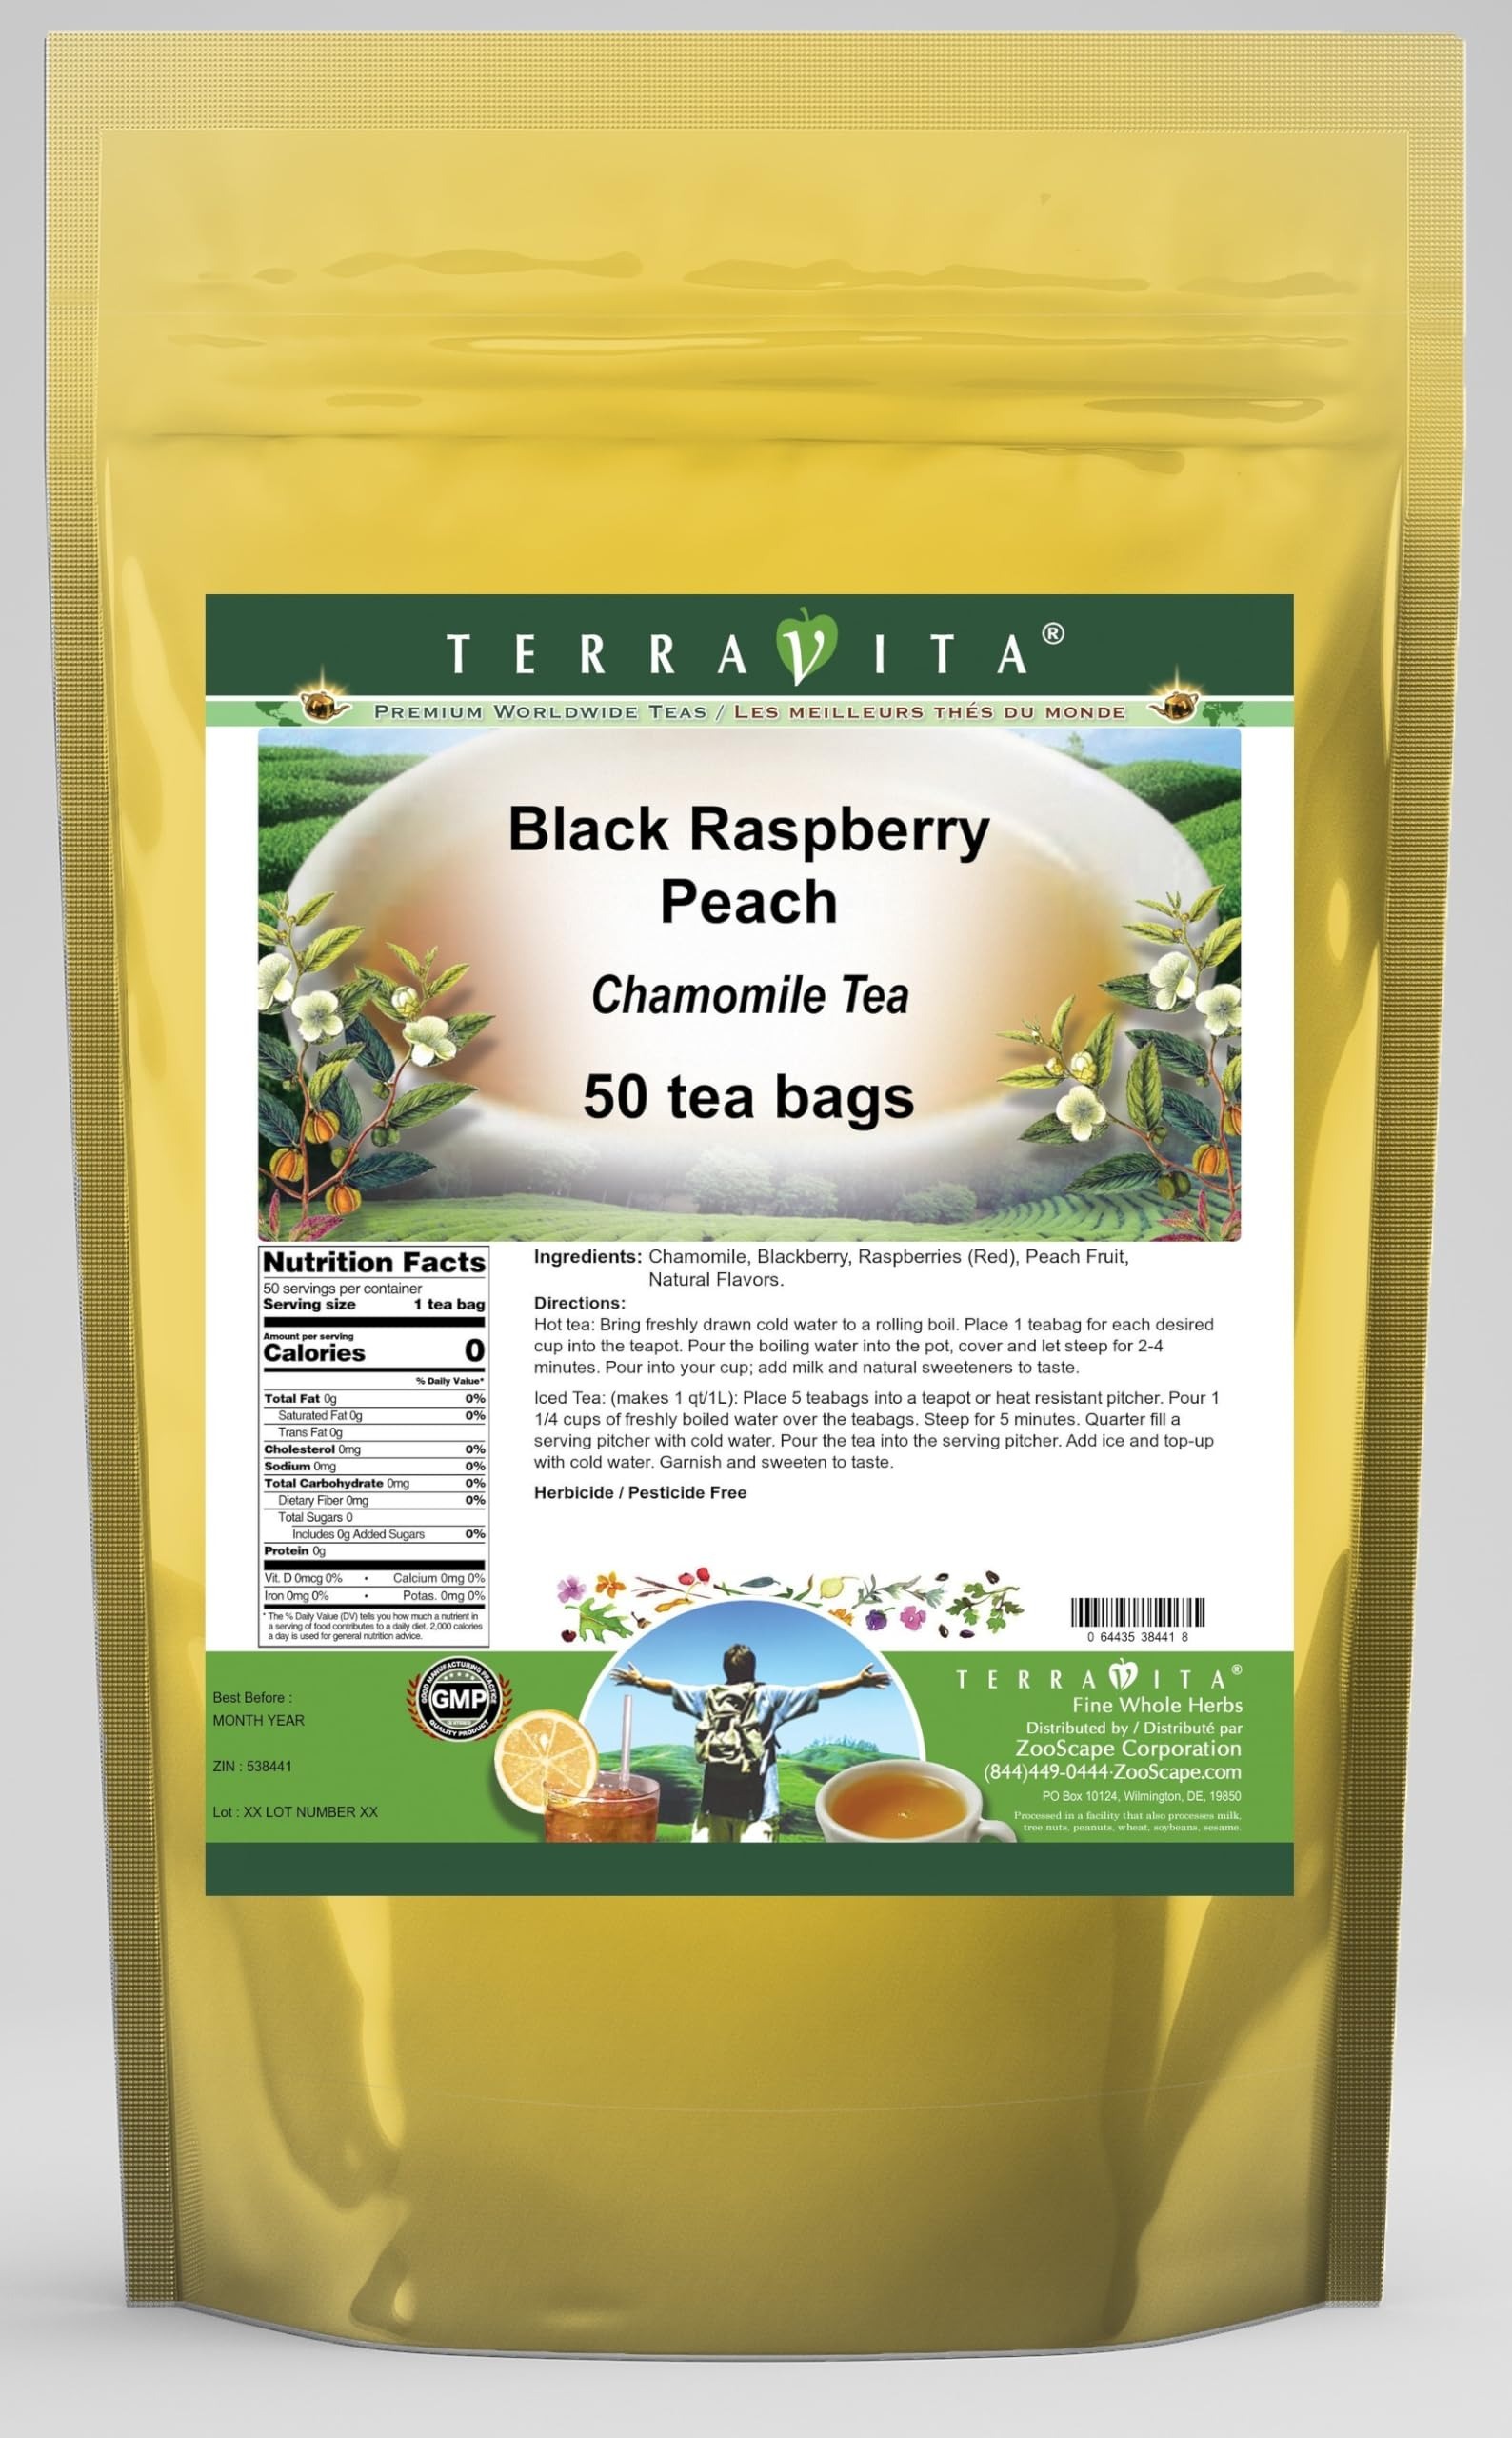
Item Name: Black Raspberry Peach Chamomile Tea (50 tea bags, ZIN: 538441) - 3 Pack
Bullet Point 1: Our Black Raspberry Peach Chamomile Tea is a delicious flavored Chamomile tea with Blackberry, Raspberries (Red) and Peach Fruit that you will enjoy relaxing with anytime! The natural Black Raspberry Peach taste is delicious! - Ingredients: Chamomile tea, Blackberry, Raspberries (Red), Peach Fruit and Natural Black Raspberry Peach Flavor.
Bullet Point 2: No fillers.
Bullet Point 3: Manufacturer: TerraVita
Bullet Point 4: Size: 50 tea bags
Bullet Point 5: Chamomile Tea Bags - Packed in a convenient upright pouch!
Product Description: Our Black Raspberry Peach Chamomile Tea is a delicious flavored Chamomile tea with Blackberry, Raspberries (Red) and Peach Fruit that you will enjoy relaxing with anytime! The natural Black Raspberry Peach taste is delicious! - Ingredients: Chamomile tea, Blackberry, Raspberries (Red), Peach Fruit and Natural Black Raspberry Peach Flavor. - Hot tea brewing method: Bring freshly drawn cold water to a rolling boil. Place 1 teabag for each desired cup into the teapot. Pour the boiling water into the pot, cover and let steep for 2-4 minutes. Pour into your cup; add milk and natural sweeteners to taste. - Iced tea brewing method: (to make 1 liter/quart): Place 5 teabags into a teapot or heat resistant pitcher. Pour 1 1/4 cups of freshly boiled water over the teabags. Steep for 5 minutes. Quarter fill a serving pitcher with cold water. Pour the tea into the serving pitcher. Add ice and top-up with cold water. Garnish and sweeten to taste. - TerraVita is an exclusive line of premium-quality, natural source products that use only the finest, purest and most potent ingredients found around the world. TerraVita is hallmarked by the highest possible standards of purity, potency, stability and freshness. All of our products are prepared with the highest elements of quality control, from raw materials through the entire manufacturing process, up to and including the moment that the bottles or bags are sealed for freshness and shipped out to you. Our highest possible standards are certified by independent laboratories and backed by our personal guarantee. - TerraVita exists to meet and ensure your family's health and wellness without the harmful effects of chemicals and health products. We strive to make all of our products affordable and reliable and are constantly searching the mar
Value: 150.0
Unit: Count

Price: 86.43